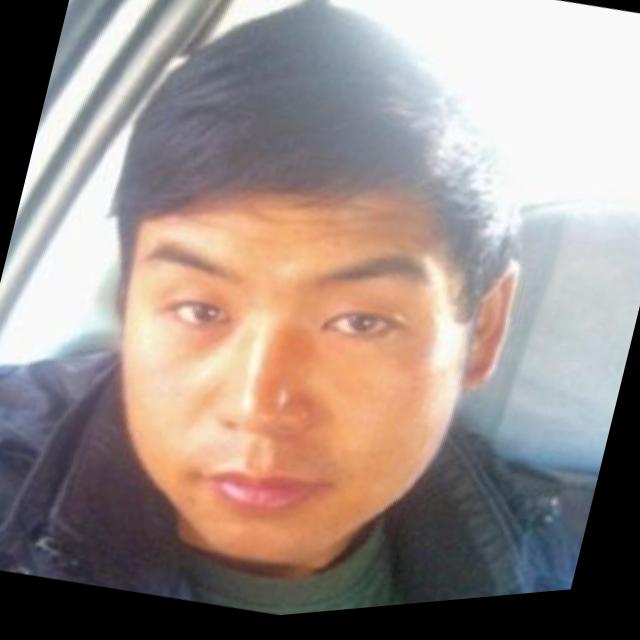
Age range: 21-44